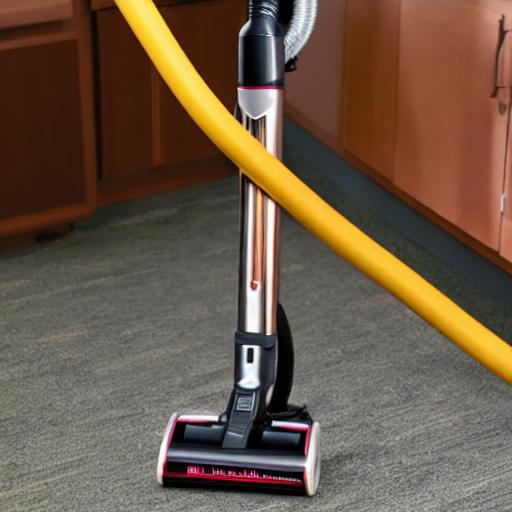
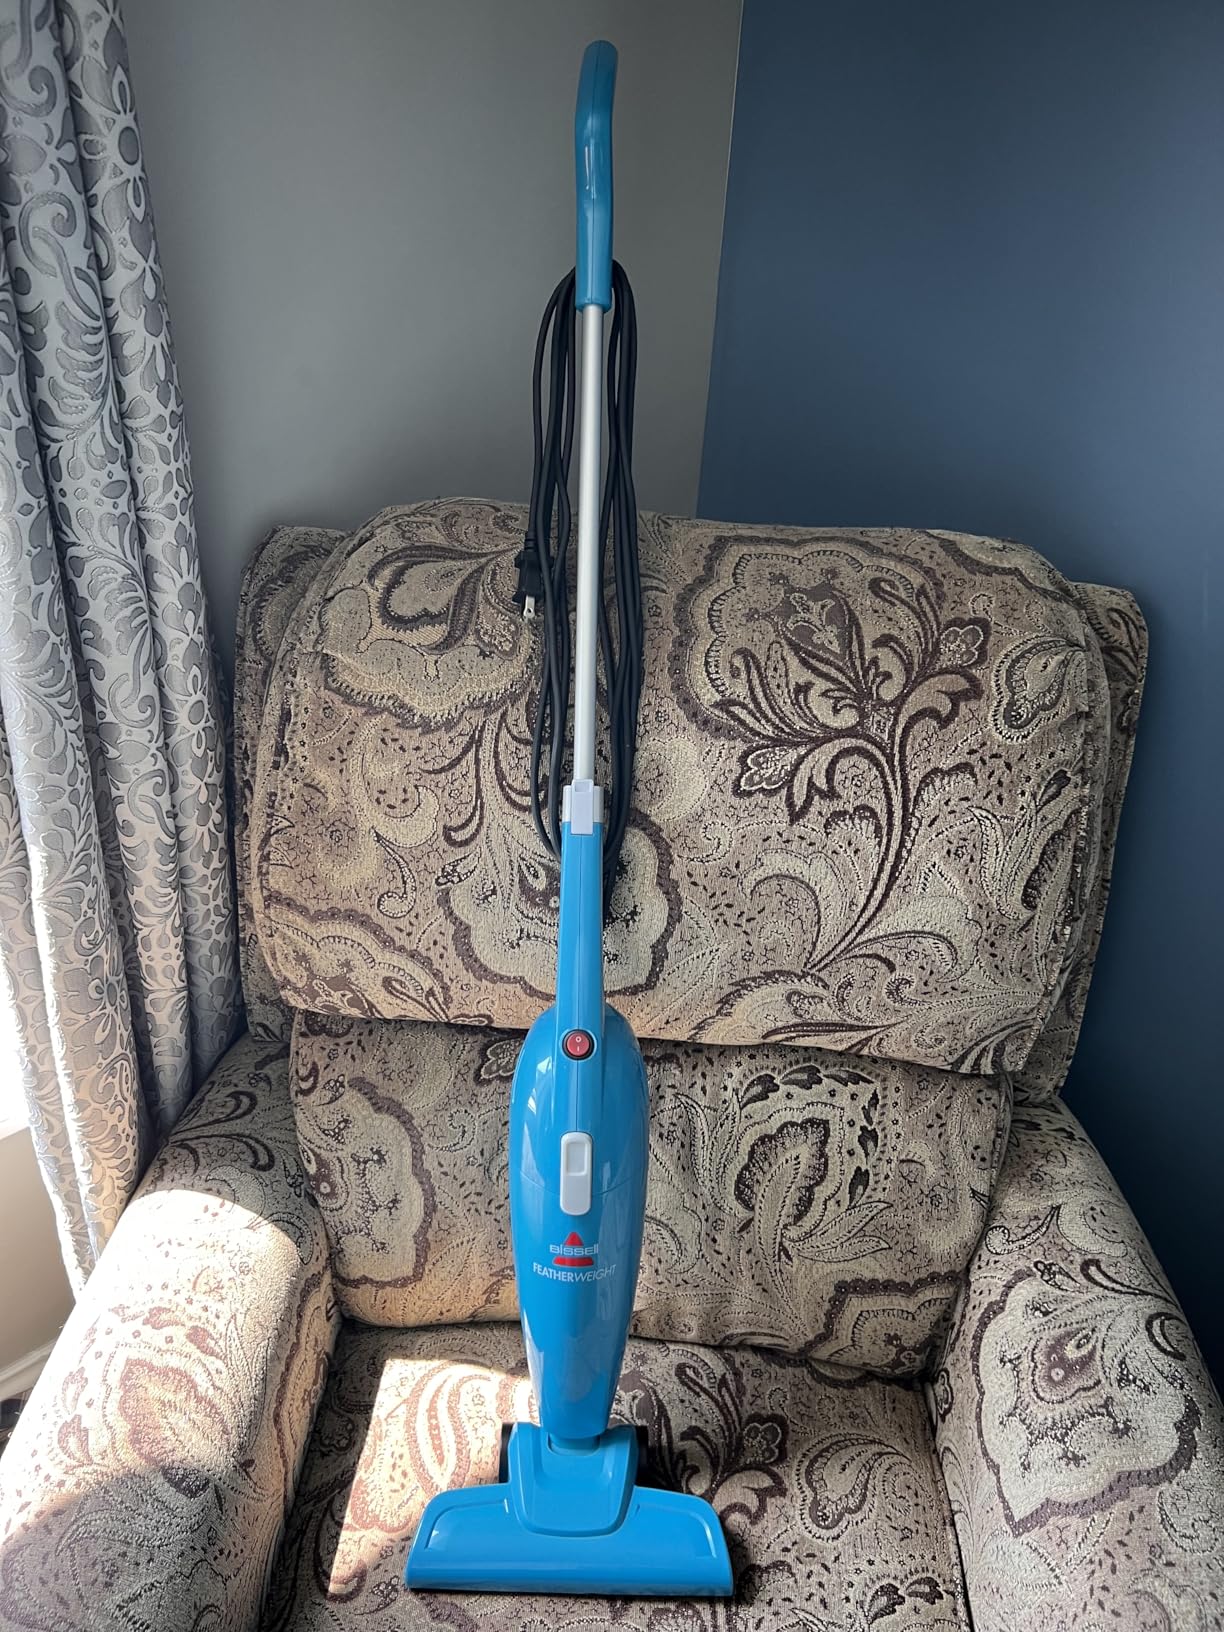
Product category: items_vacuum
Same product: no